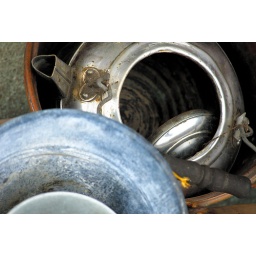
I like the warmth of the bowl against the cool reflection of the silver teapot.